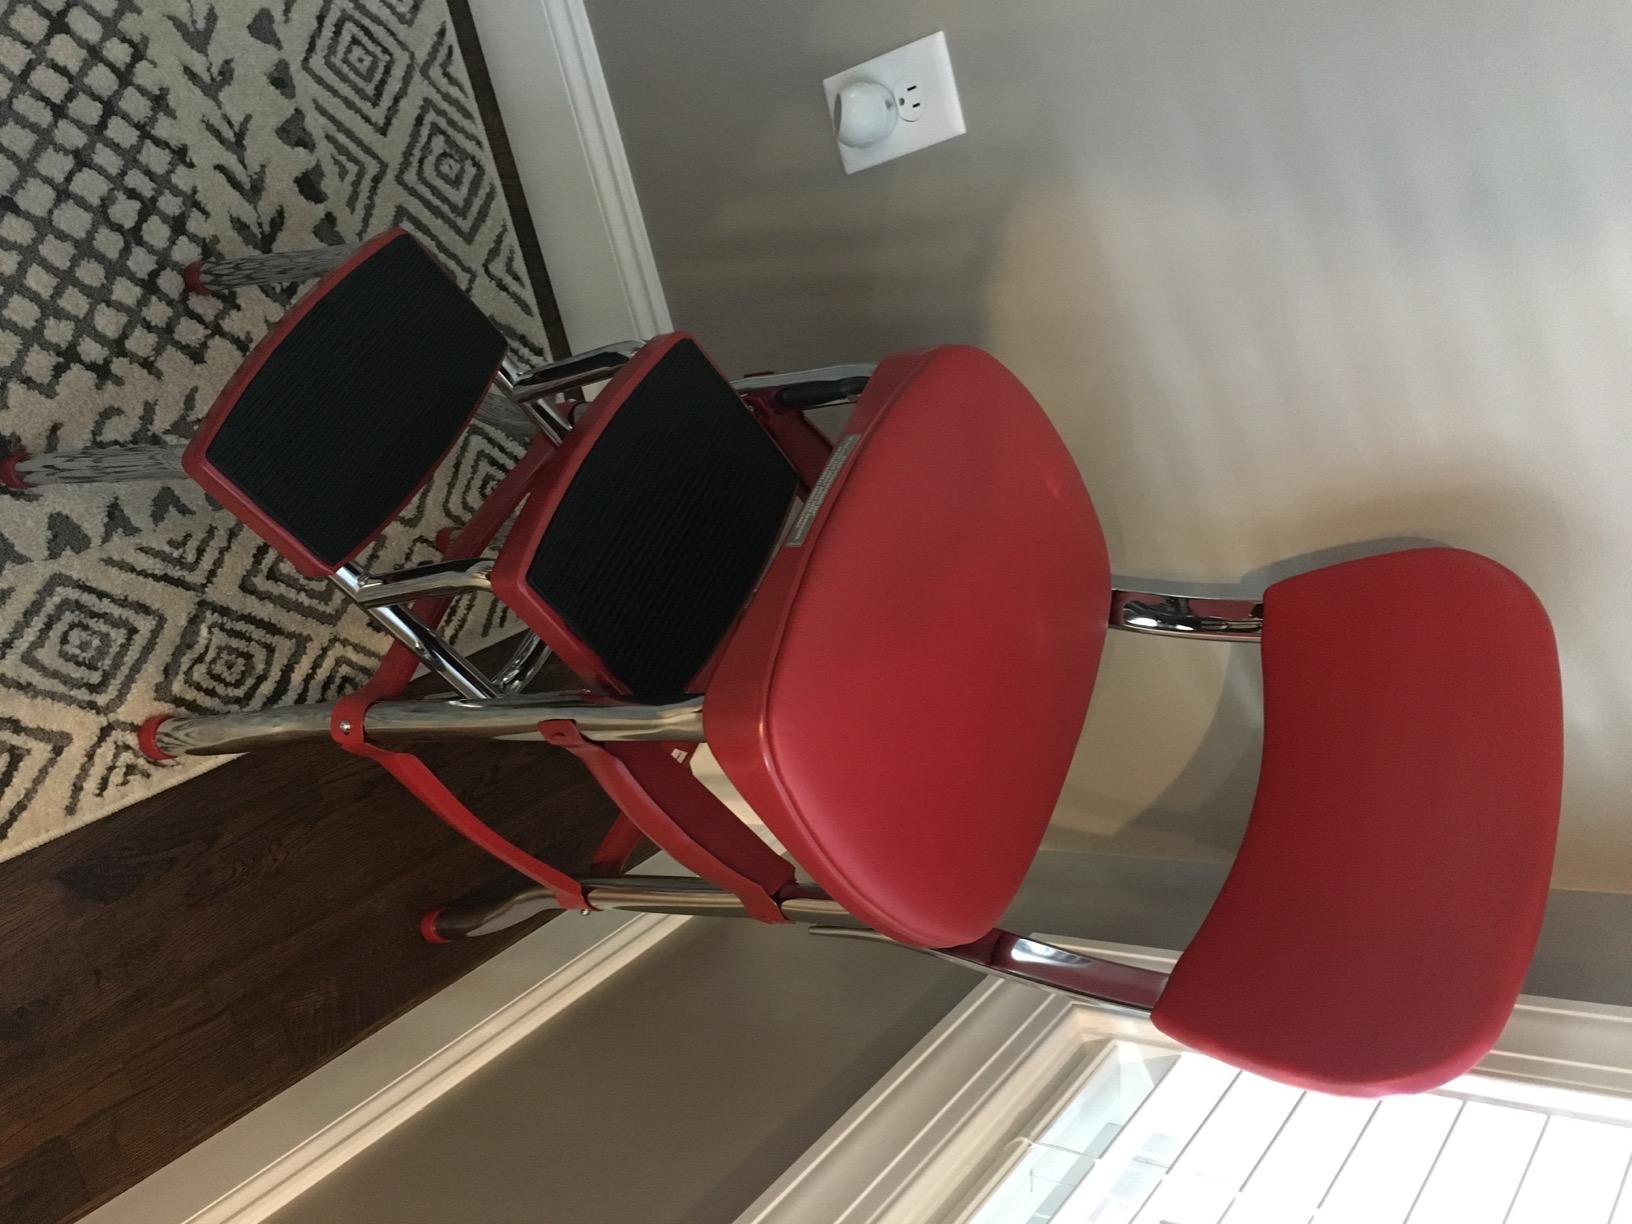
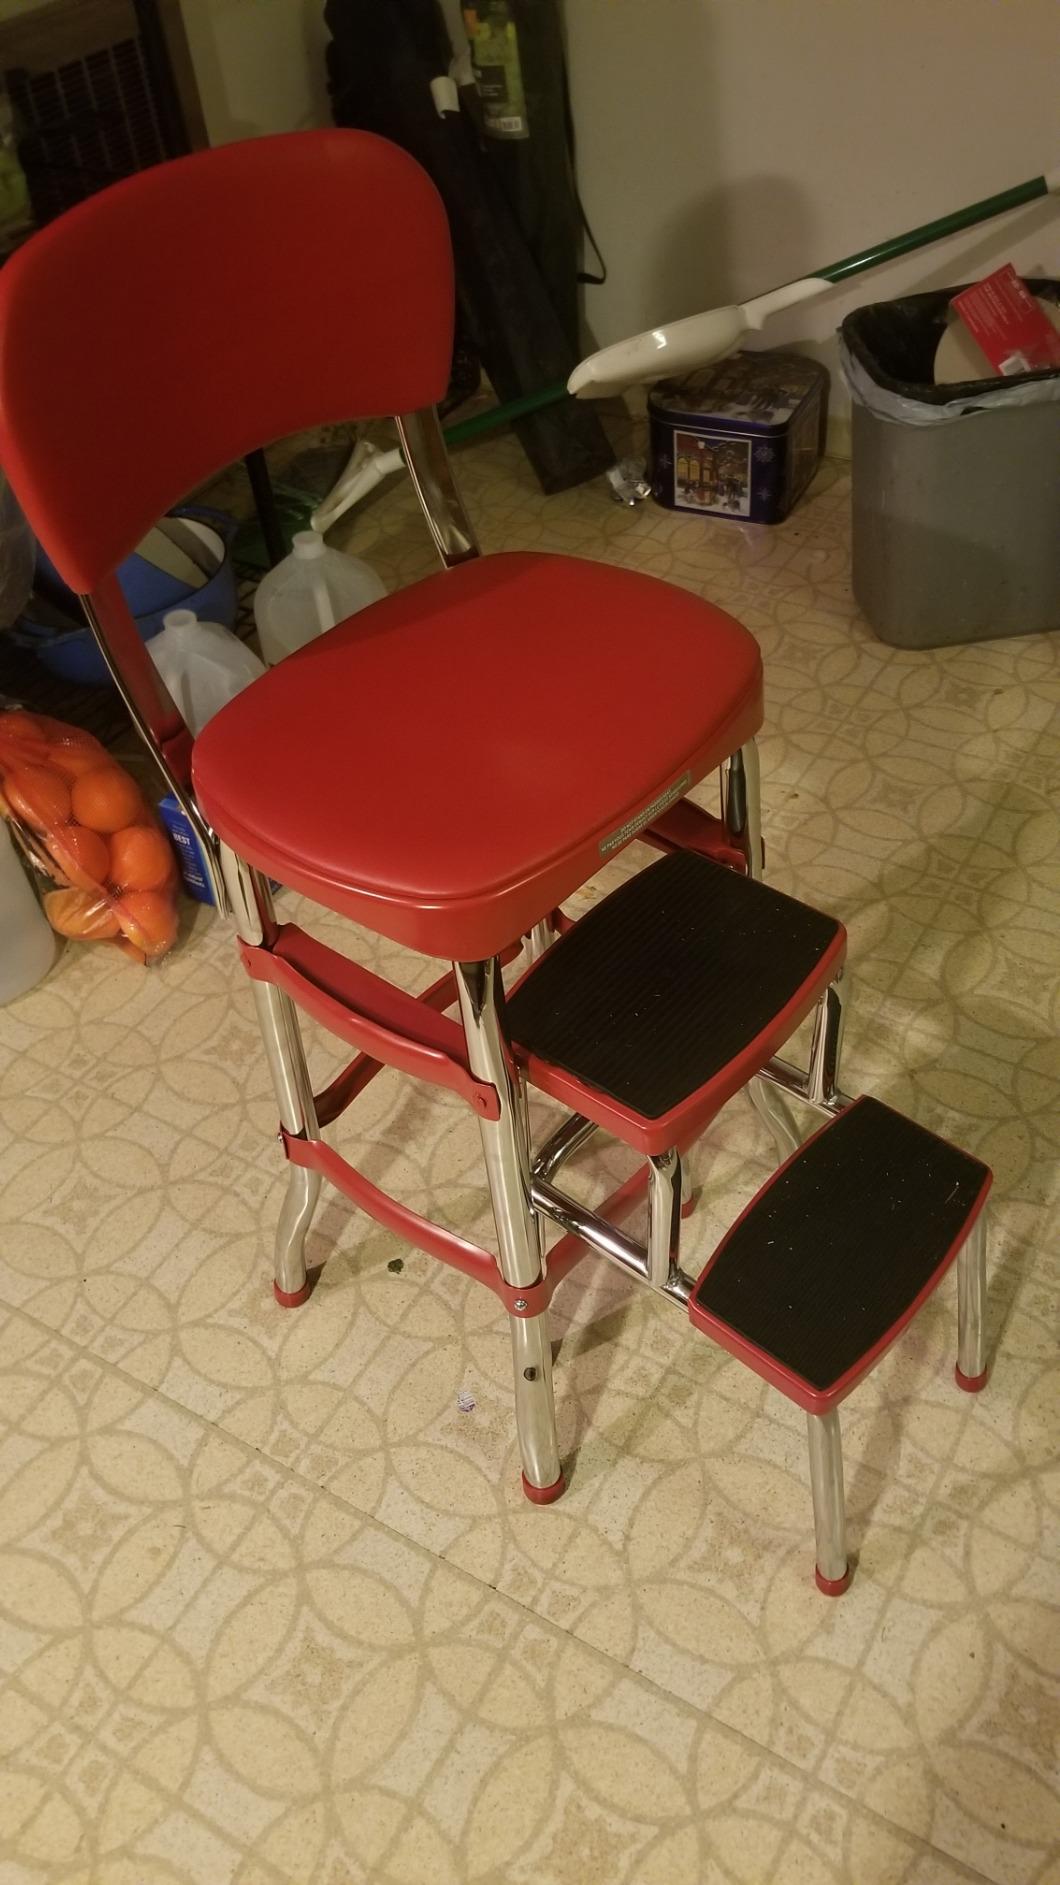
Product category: items_chair
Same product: yes